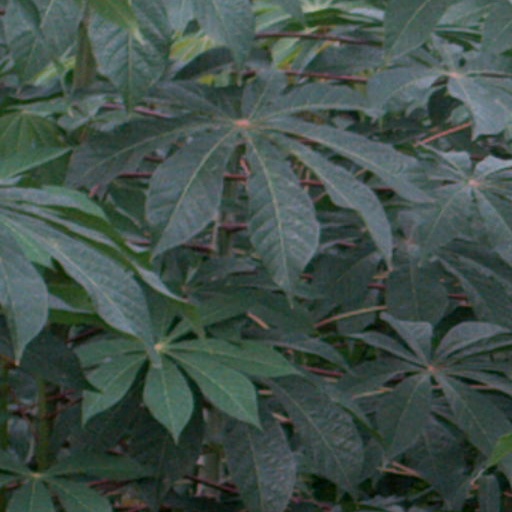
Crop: cassava